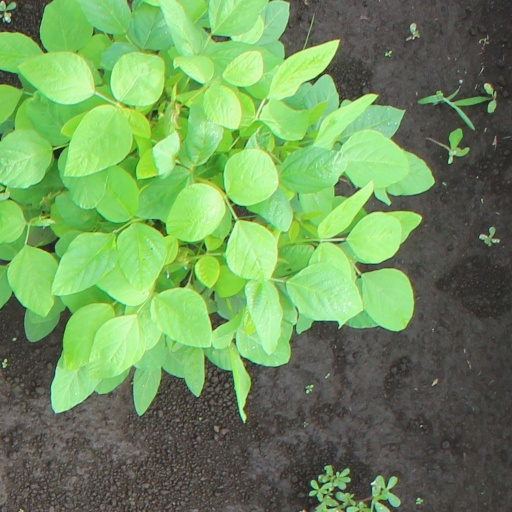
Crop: soybean